Lichfield City railway station

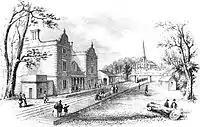
Lichfield City station in 1849

The station opened in 1849, on the South Staffordshire Railway's line from Lichfield Trent Valley to and Dudley; this later became part of the London and North Western Railway. The architect for the South Staffordshire Railway was Mr Edward Adams of London and the station building, built in 1849, was a modest creation in a Tudor style, with tall gables and chimneys.